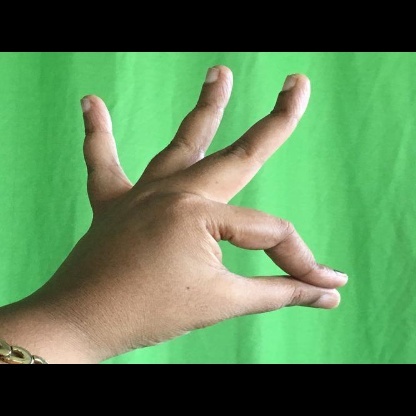
Mudra: Hamsasyam